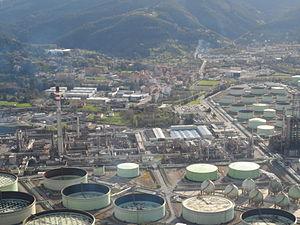
Petronor ou Petróleos del Norte S.A. est une société anonyme espagnole. Elle centre ses activités autour du raffinage et de la vente du pétrole et des produits pétroliers.